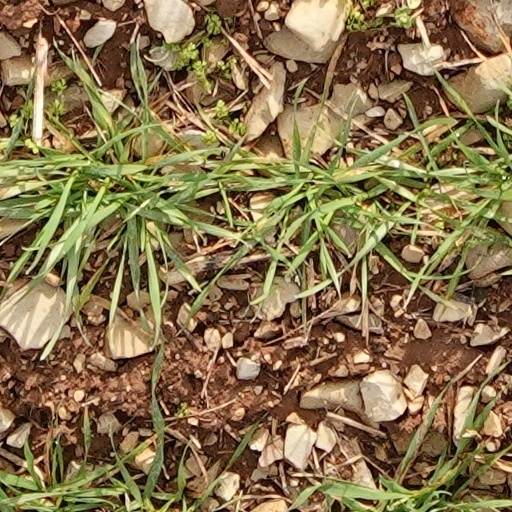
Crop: wheat